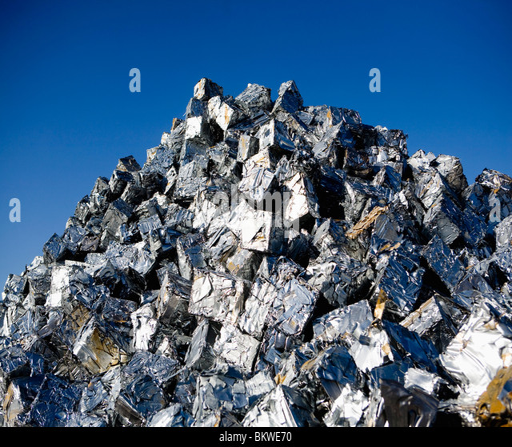
a mountain of industrial waste